University of Pennsylvania

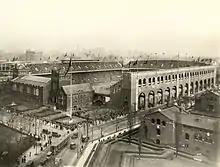
Penn's Franklin Field, in photograph taken shortly after completion of the upper deck in 1925

Penn Electric Racing is the university's Formula SAE (FSAE) team, competing in the international electric vehicle (EV) competition. Colloquially known as "PER," the team designs, manufactures, and races custom electric racecars against other collegiate teams. In 2015, PER built and raced their first racecar, REV1, at the Lincoln Nebraska FSAE competition, winning first place. The team repeated their success with their next two racecars: REV2 won second place in 2016, and REV3 won first place in 2017.